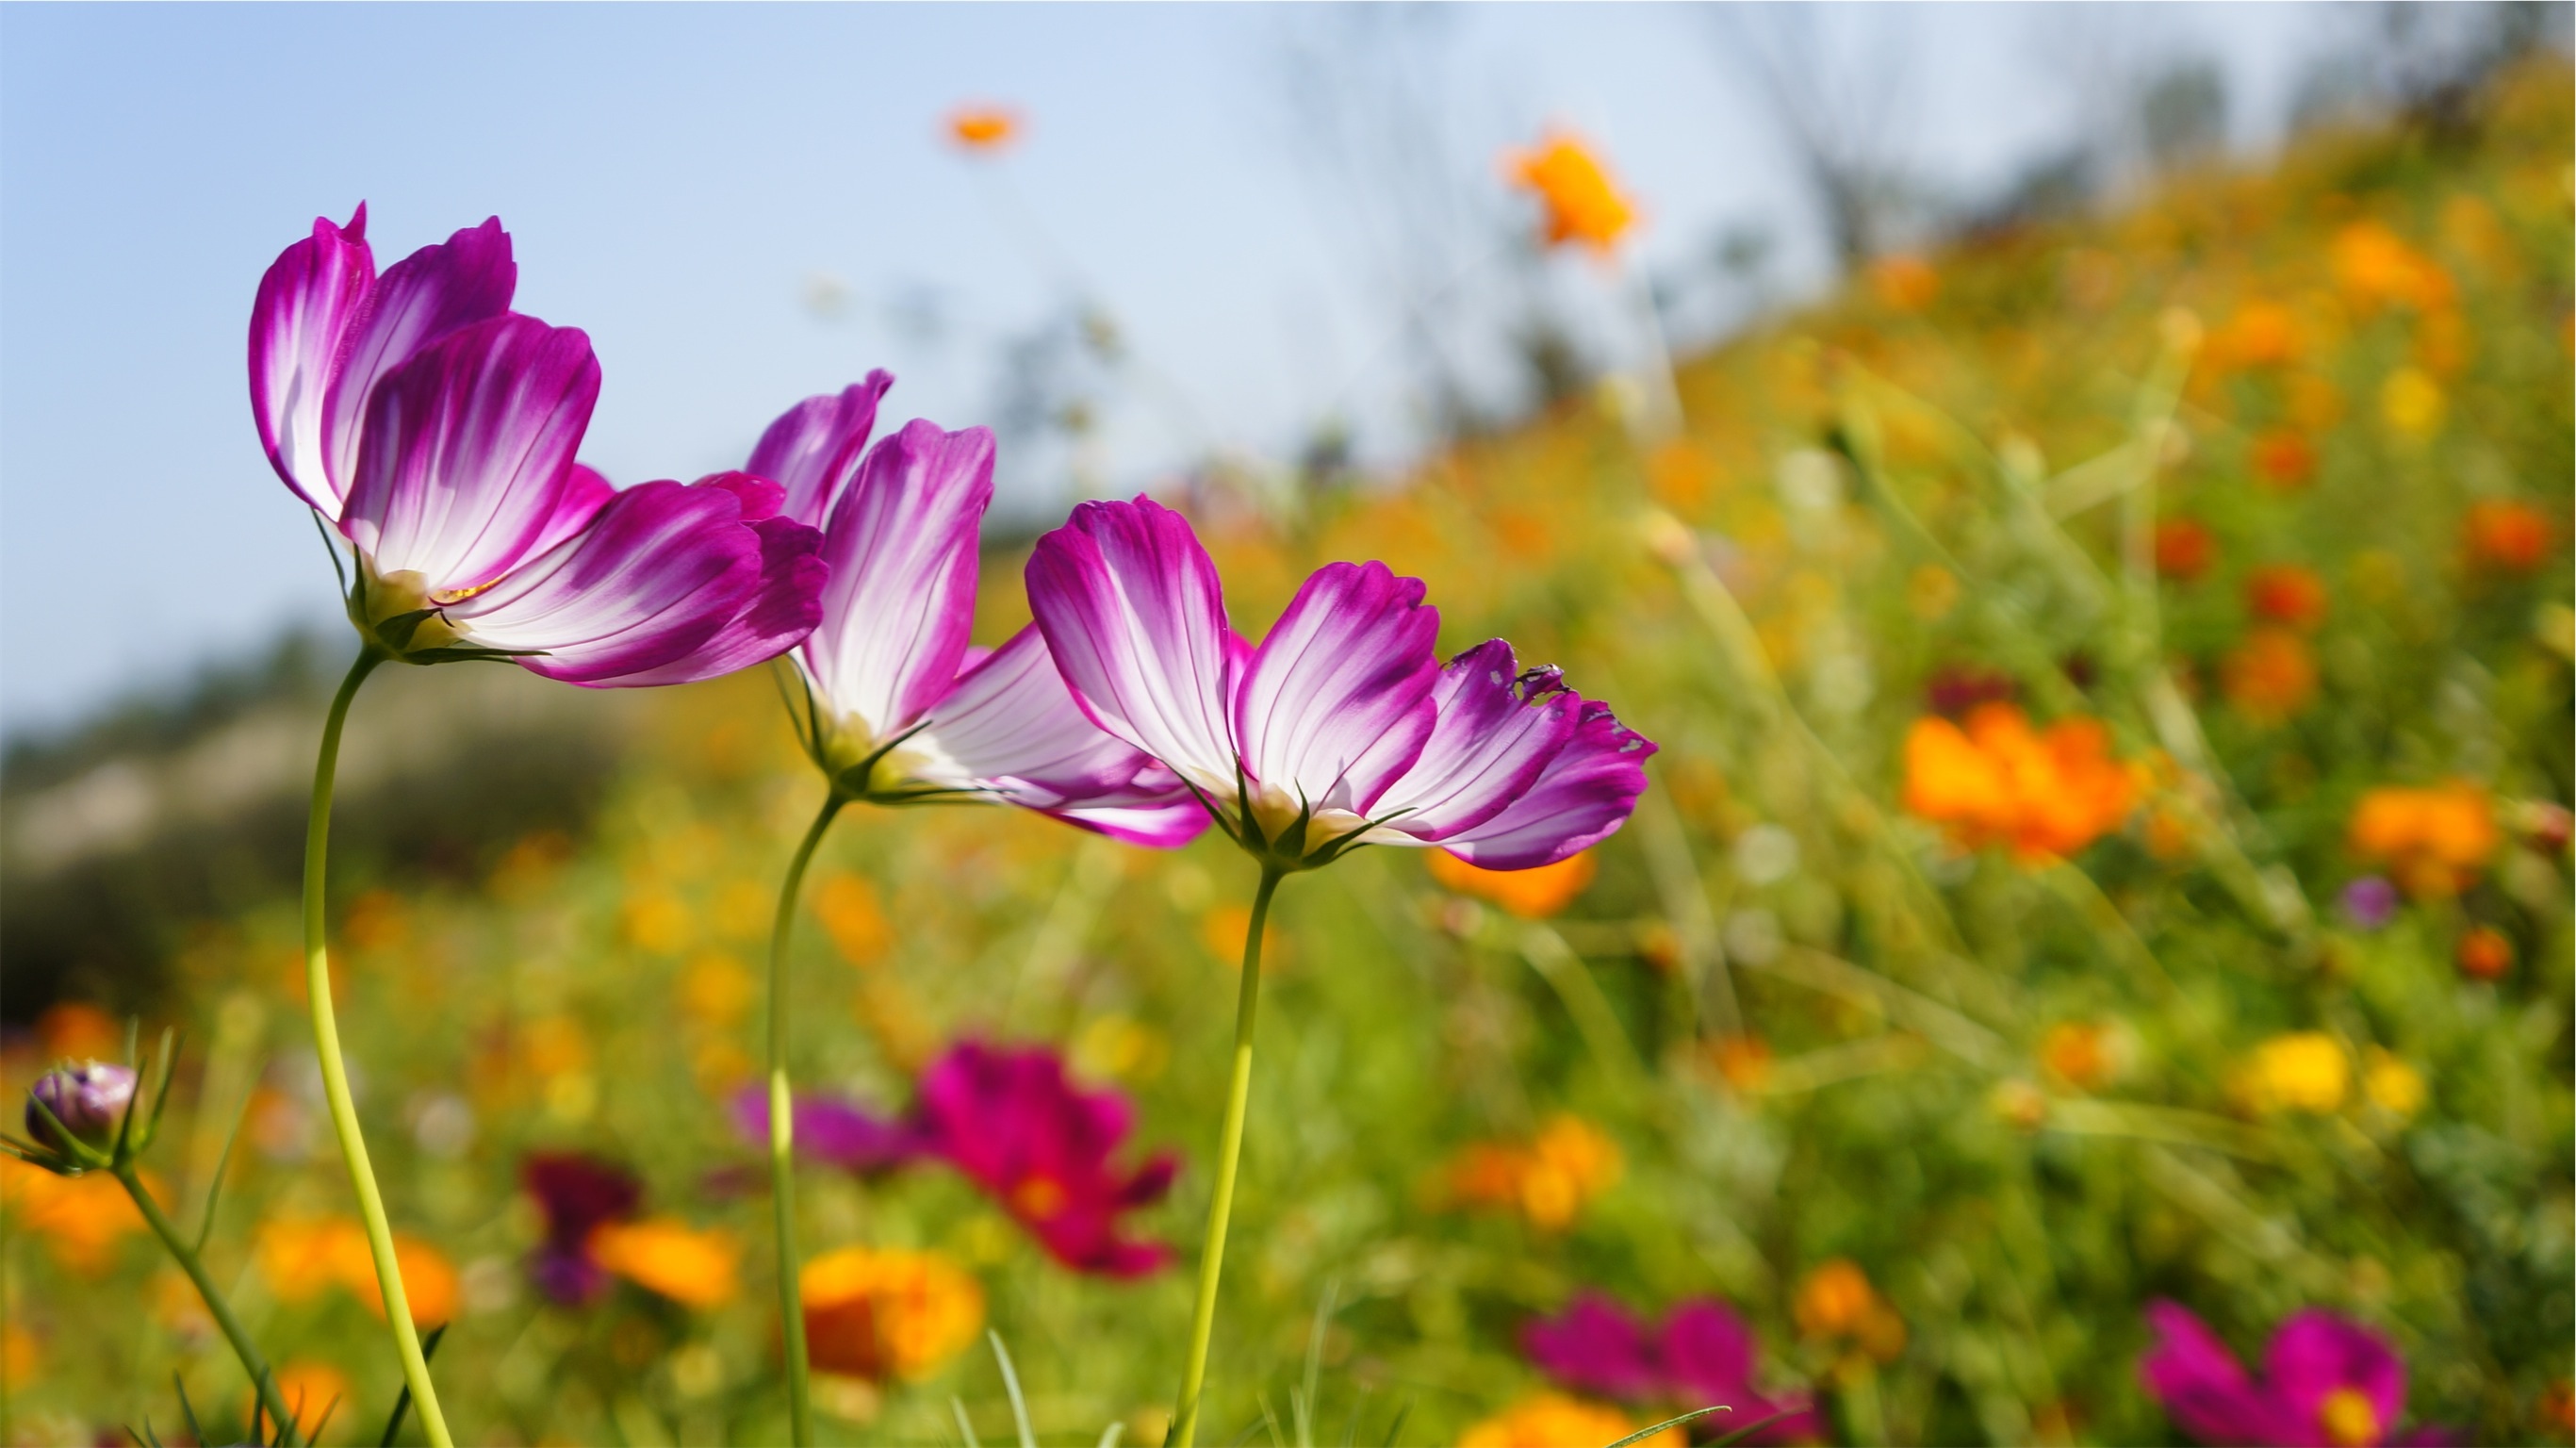
nature, grass, blossom, plant, field, meadow, prairie, flower, petal, summer, floral, spring, natural, colorful, garden, flora, wildflower, flowers, grassland, macro photography, flowering plant, daisy family, annual plant, land plant, garden cosmos